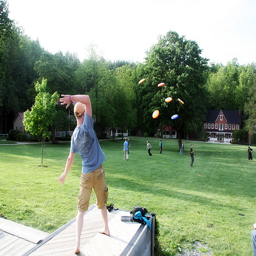
The man poses after throwing six Frisbees in to the air.
A man throwing several frisbees out to a crowd.
A man has thrown several Frisbees to others in a field.
Man on roof throwing frisbees to group of people on grass.
a man is throwing a yellow frisbee in a field